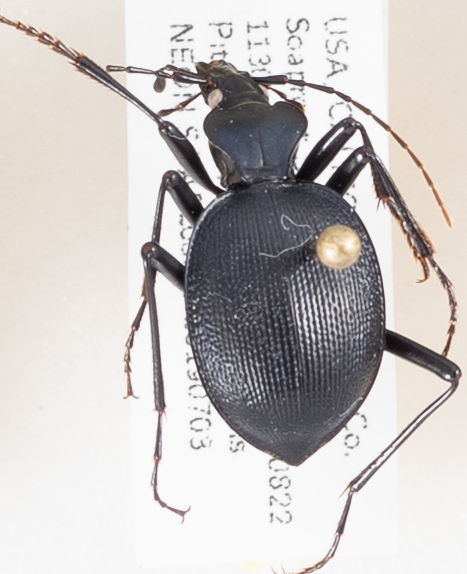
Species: Scaphinotus oreophilus
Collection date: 2019-07-03
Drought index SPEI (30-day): -0.17
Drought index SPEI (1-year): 0.39
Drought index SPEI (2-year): -0.03